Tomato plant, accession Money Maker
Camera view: tilt-top (135 deg); turntable rotation: 270 degrees
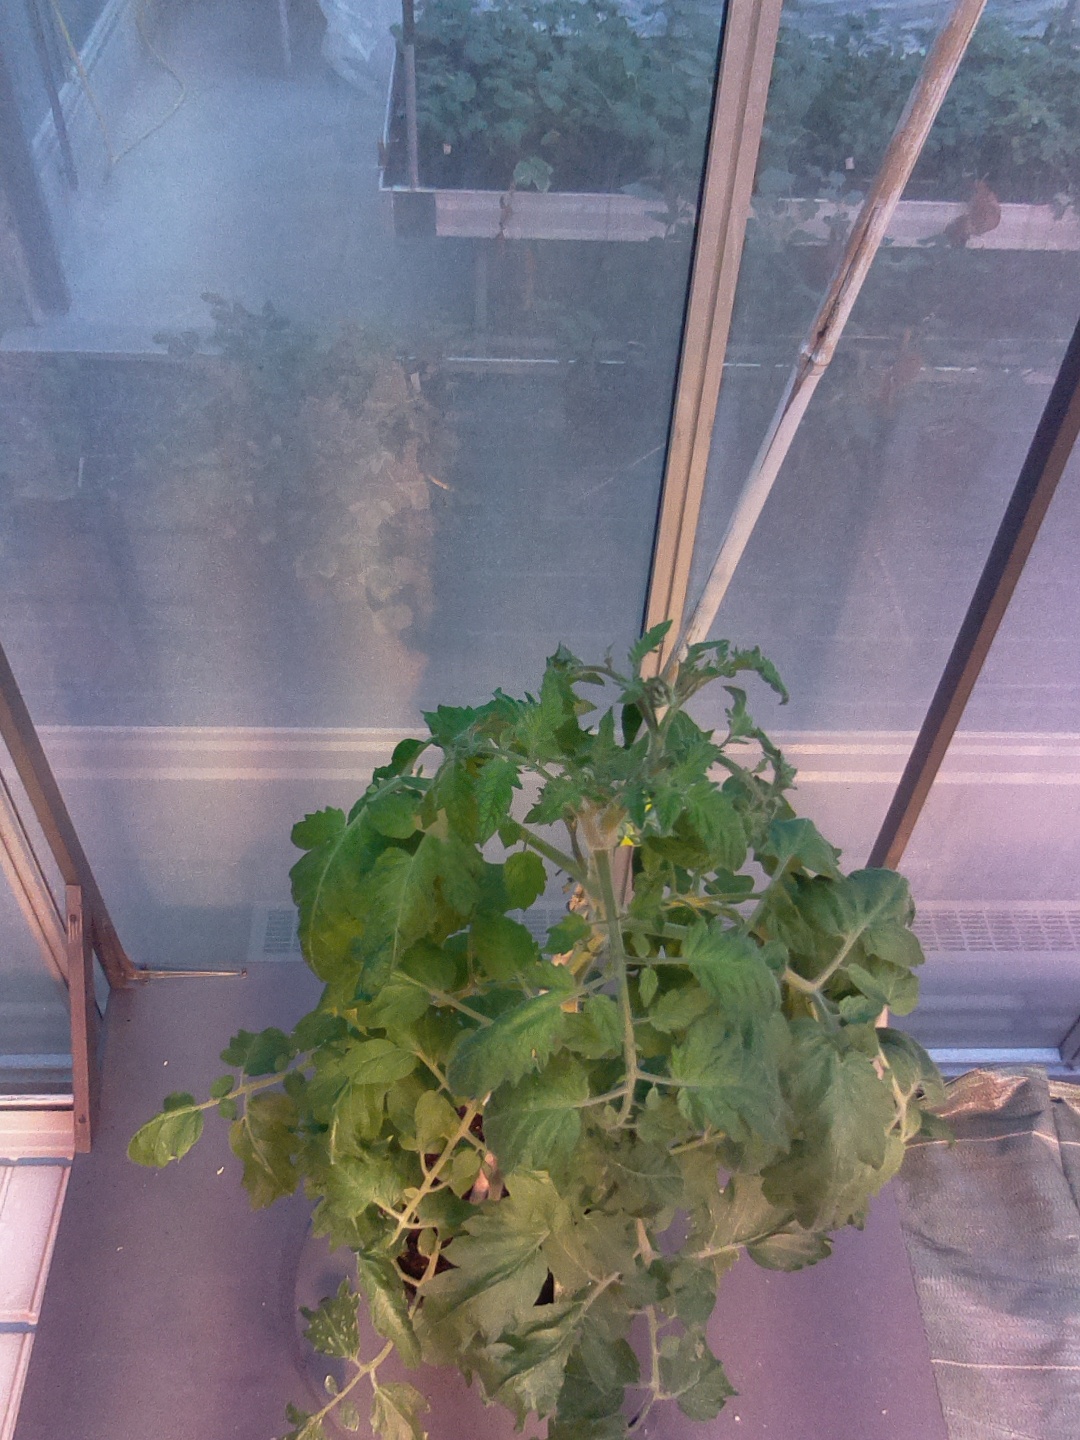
BBCH growth stage 64: 40%-50% of flowers open